Question: Please indicate a possible affordance area of the chair that can be used for sitting on
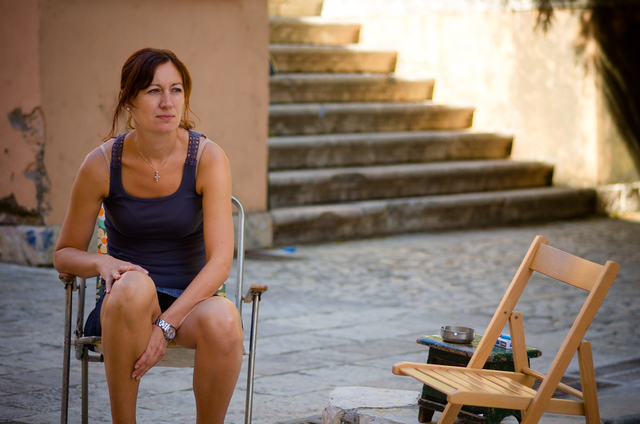
Answer: [410, 363, 581, 400]